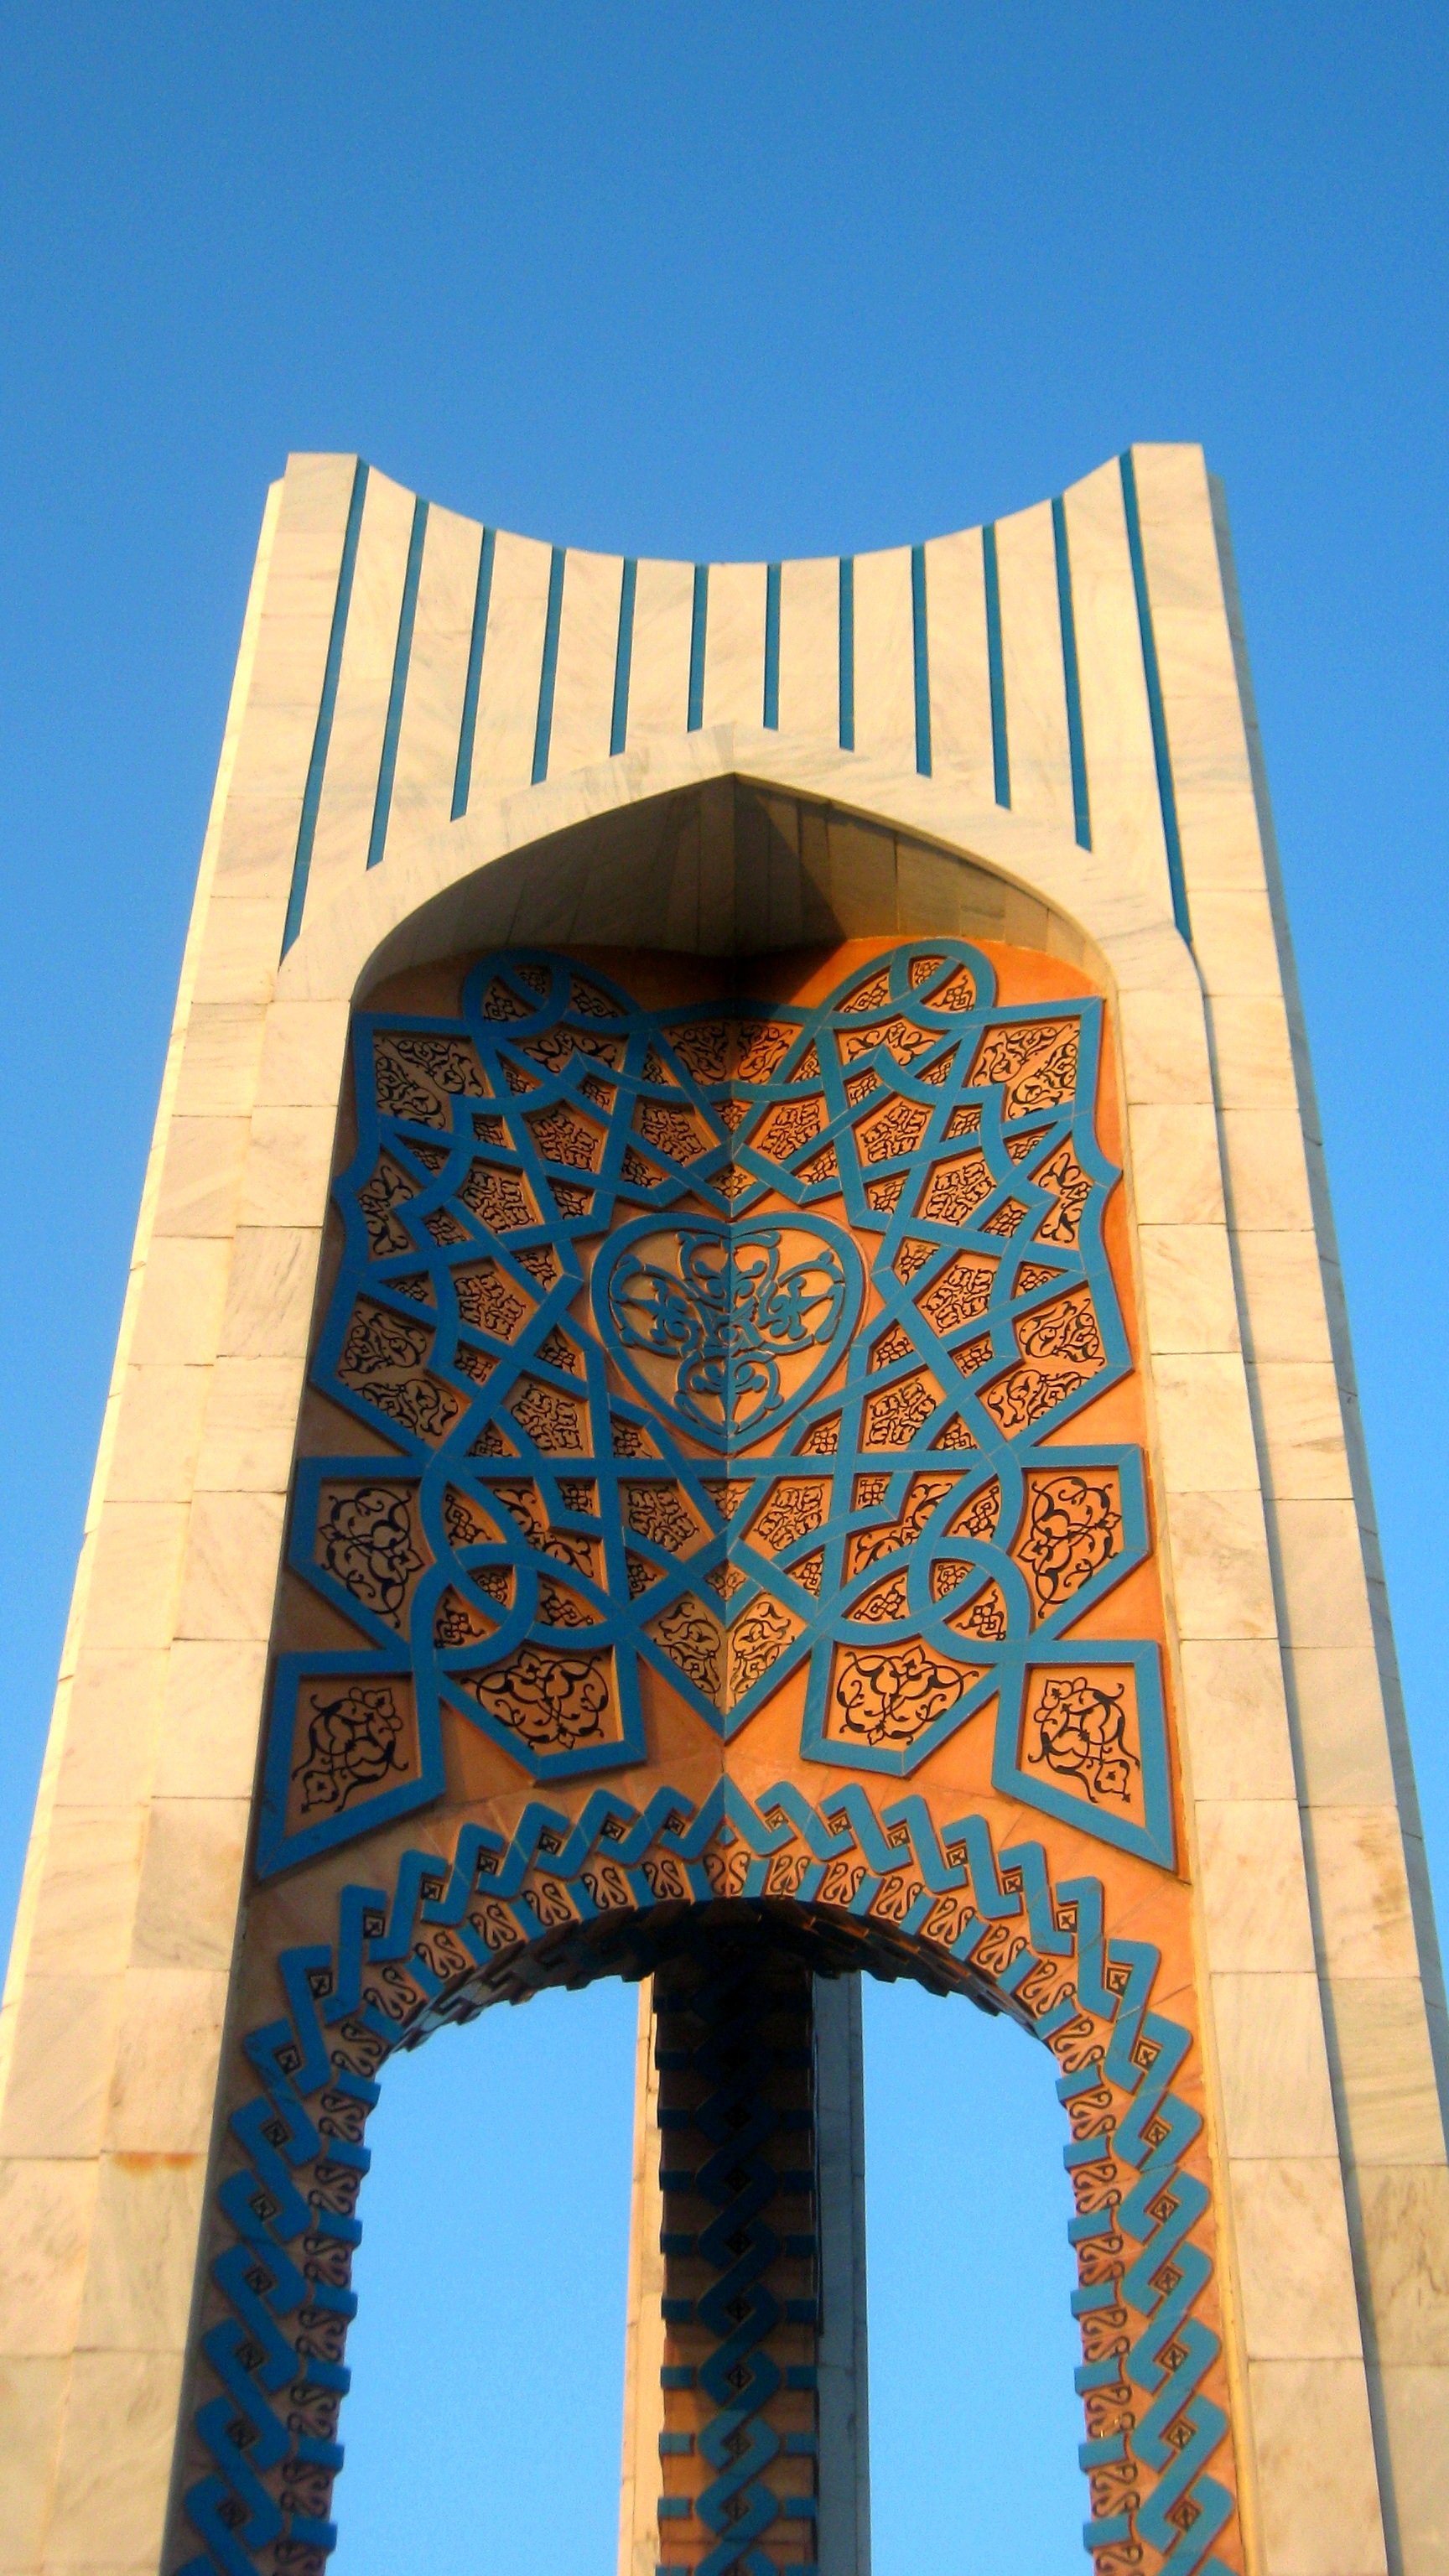
architecture, structure, building, monument, arch, column, tower, color, landmark, facade, blue, decor, art, temple, symmetry, ornaments, azadi square, nishapur